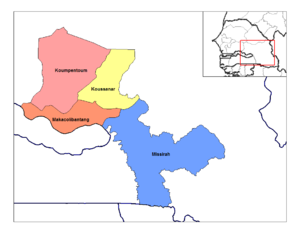
Carte des arrondissements du département de Tambacounda au Sénégal.